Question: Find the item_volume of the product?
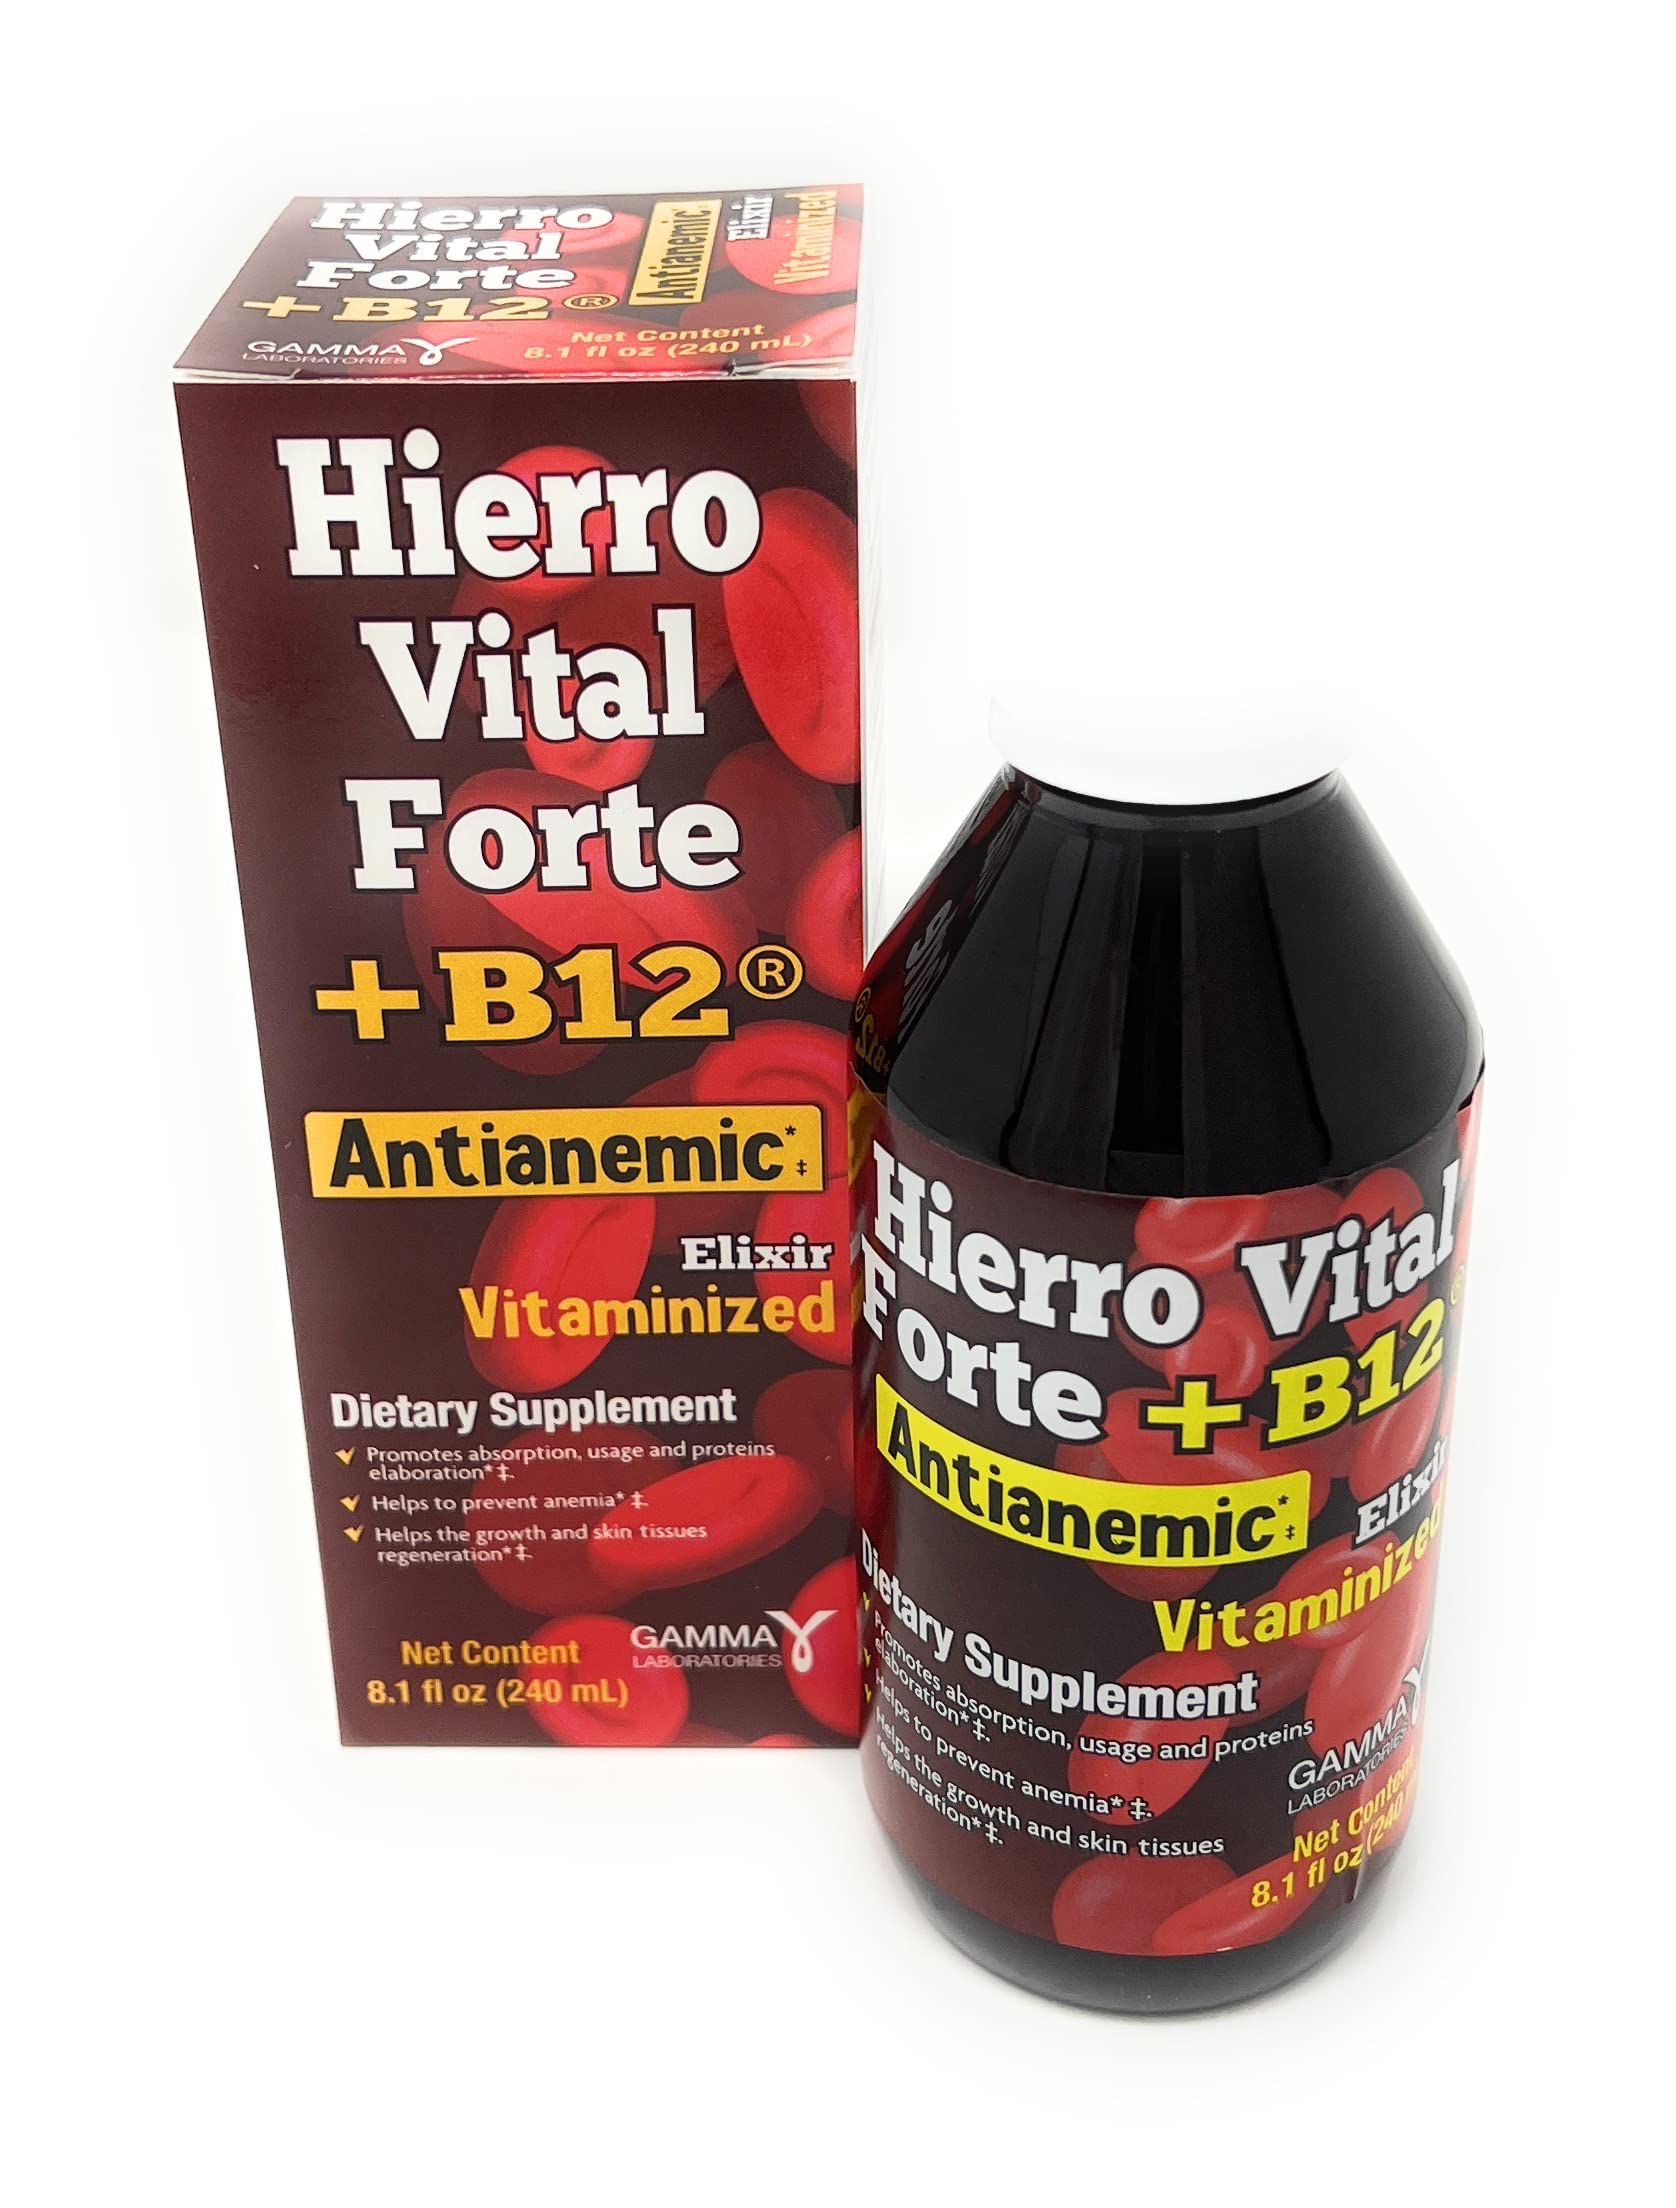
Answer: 8.1 fluid ounce